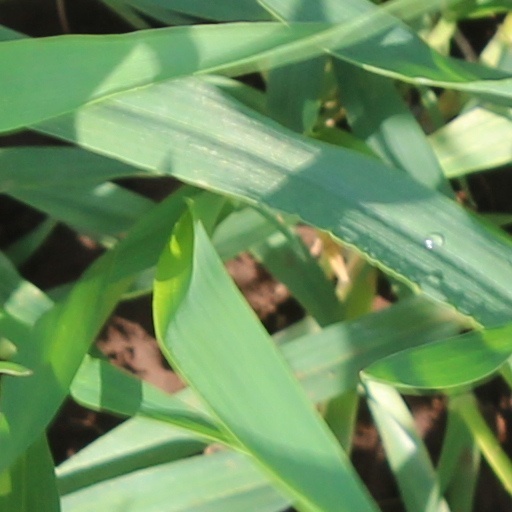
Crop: wheat